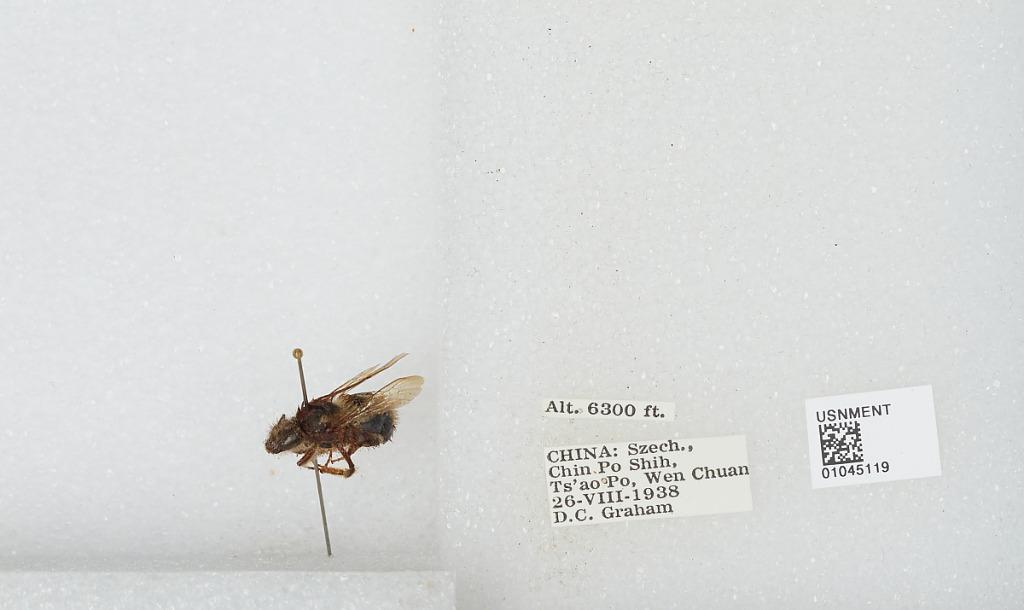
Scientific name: Bombus sp.
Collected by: D. Graham
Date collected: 1938-8-26
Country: China
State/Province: Sichuan
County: Wenchuan Xian
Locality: Chin Po Shih, Ts'ao Po